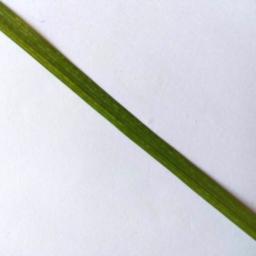
Label: Rice___Healthy